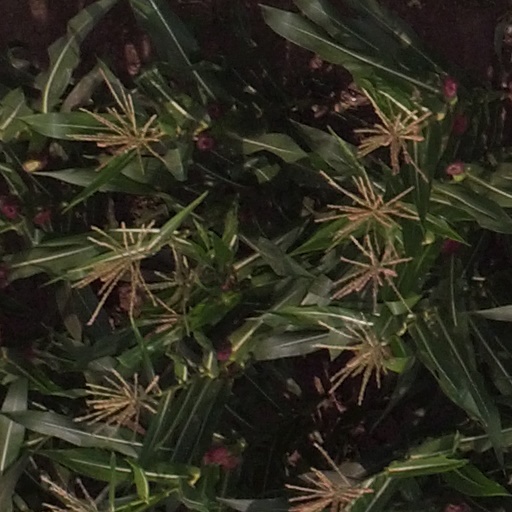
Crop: maize; corn